Latin American music in the United States

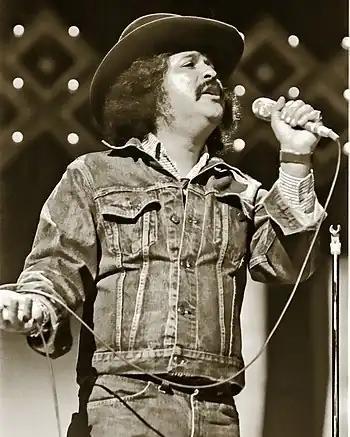
Freddy Fender gained recognition as a rock and roll artist with hits like "Wasted Days and Wasted Nights." He later transitioned into country music and had chart-topping country hits, including "Before the Next Teardrop Falls."

The "Spanish tinge" was also a common feature in rhythm and blues in the 1950s. The monster hit "Little Darling" was driven by the clave beat, and Chuck Berry's "Havana Moon" achieved great success. Ritchie Valens, born Ricardo Valenzuela, soared to the top of the hit parade with 'La Bamba,' originally a Mexican wedding song. In 1954, Andy Russell relocated to Mexico, where he became a star in radio, television, motion pictures, records, and nightclubs. The Argentinian band Los Cinco Latinos released their first album, "Maravilloso Maravilloso," which found success in Latin America and the United States.